John Archibald Campbell

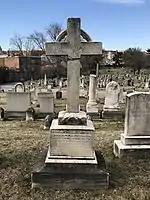
Campbell's gravesite

Campbell was a member of the "Committee of One Hundred" that went to Washington to persuade President Grant to end his support of what they called the "Kellogg usurpation". Grant had sent troops to support Governor William Pitt Kellogg of Louisiana. Grant initially refused to meet them but later relented; he did not, however, change his position on the matter.